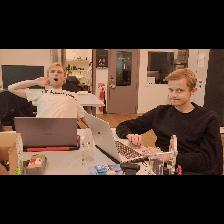
Label: Human